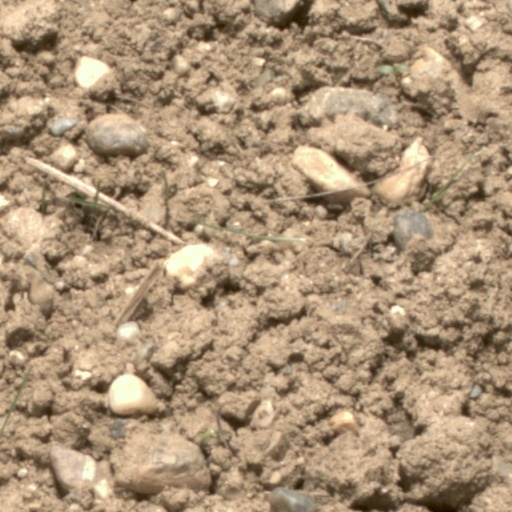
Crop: wheat